Chamber of Mines Building

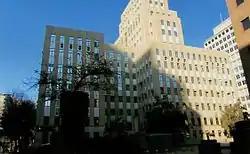
The Chamber of Mines Building, Hollard Str Johannesburg

The Chamber of Mines building in Johannesburg was constructed by the company of Emely and Scott in 1921. It was then renovated by the partnership of Kef Gardiner & McFadyan. The building is owned by the South African Chamber of Mines which does not participate in mining directly but undertakes many functions and activities including research on behalf of the industry as a whole.